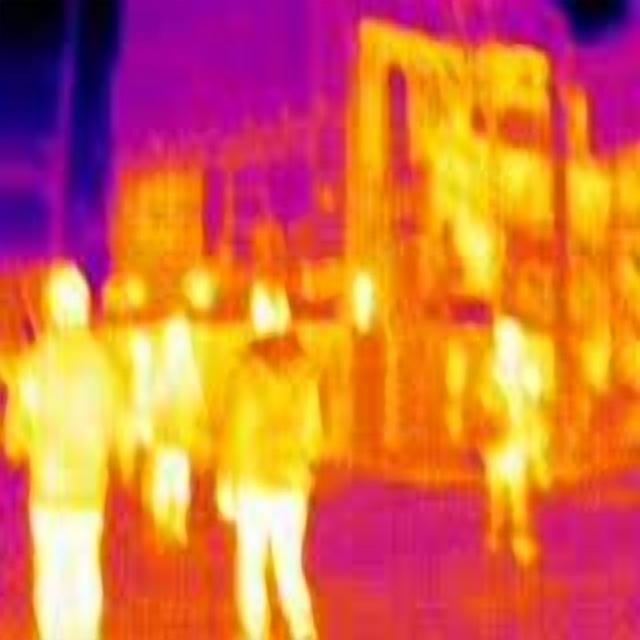
Detected objects:
label: person
label: person
label: person
label: person